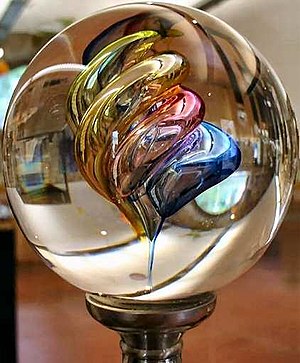
Transparens (optik)
Glas er transparent.
Transparens er en optisk egenskab, der indikerer at et materiale er gennemsigtigt eller gennemskinneligt for lys. Ofte henviser begrebet til synligt lys men bruges også til andre områder af det elektromagnetiske spektrum. For eksempel er levende væv mere transparent for røntgenstråler end skelettet, hvilket kan bruges til eksempelvis røntgenbilleder.